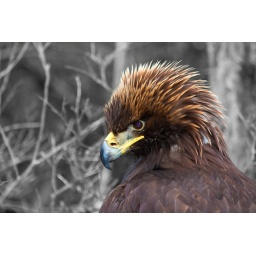
This eagle was walking along the side of the highway towards Kincolith, BC. Photo by Soren Hedberg, 2010.